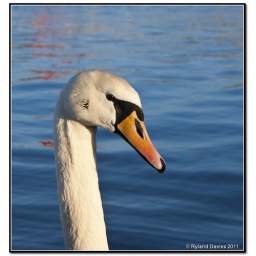
this swan was in the new model boat lake in new Brighton